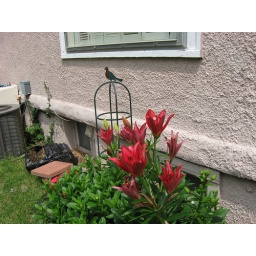
I have things planted in a pot to climb the bird &amp;quot;thingy&amp;quot;.